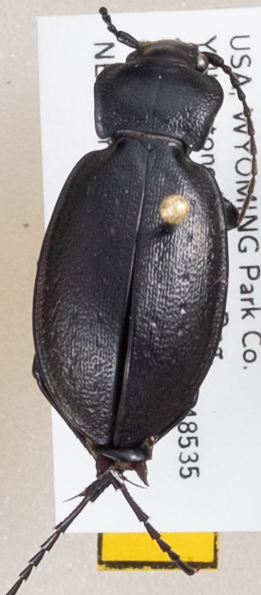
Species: Carabus taedatus
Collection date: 2019-09-04
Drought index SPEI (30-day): -0.692
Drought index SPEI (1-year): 0.32
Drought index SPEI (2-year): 0.944